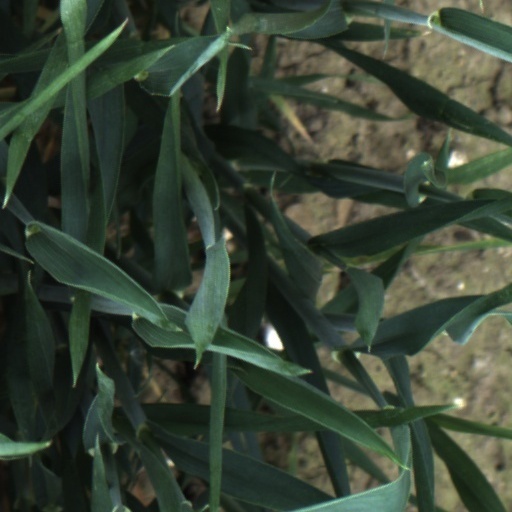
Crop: wheat